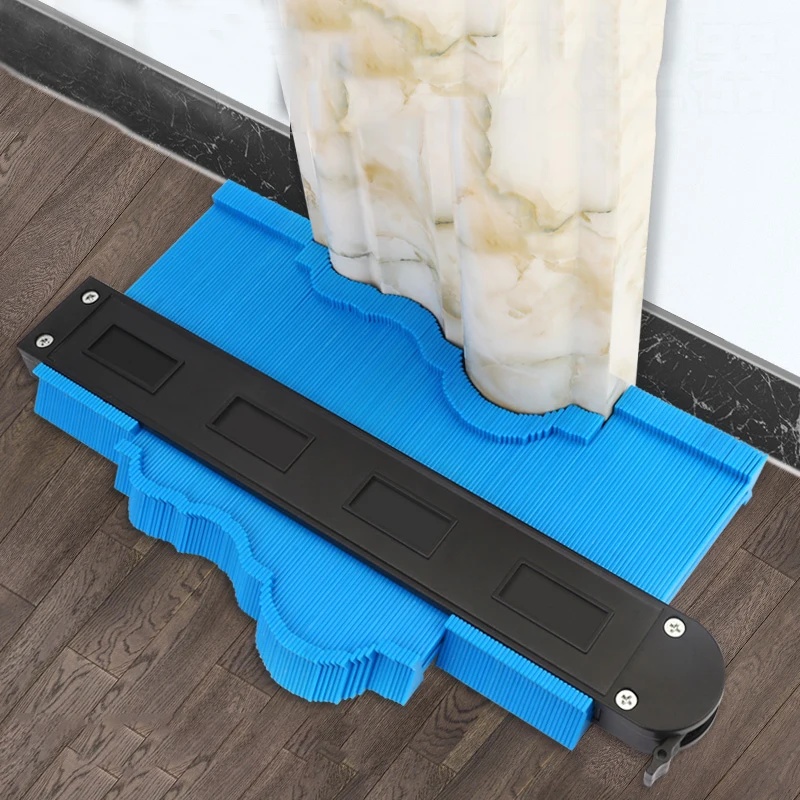
Profile Contour Gauge line Copier Ruler Cutting template Construction Woodworking Measuring instrument ceramic Tiling tiles tool
Return&Refund Based on personal hygiene to protect consumers, under normal circumstances do not accept returns, only when the quality is not man-made damage. Returns, Please contact customer service before you return. About Payment Payment Support: Escrow, Western Union, TT, Web Money, Moneybookers, Credit Cards and Moneygram. Payment issues: When you do not know how to pay, or pay encounter problems, please visit: http://activities.aliexpress.com/adcms/help-aliexpress-com/pay_order.php About Shipment We need 1-3 days to arrange the shipment after your payment had been verified. Mainly we shipping by China Post Air Mail Express Transport .Air mail delivery from China. Under normal circumstances, reach most of the countries need 10-15 work days,delivery time depends on destination and other factors. It may take up to 10-15 work days, according to the different Customs policy of every country and region . If an generated tariffs and import duties, by the buyer bear payment. If your address undeliverable to shipped .If the return address error caused by the merchandise we need to charge for shipping. Size & Color Manual measurement ,there are 0.1-0.5 mm error,please understand If you have any concerns questions, please contact customer service before buying. Because the display and lighting color may be a slight deviation,the product color in kind prevail, pictures for reference only.
Brand: Primrox
Category: Hardware > Tools > Measuring Tools & Sensors > Gauges > Depth Gauges